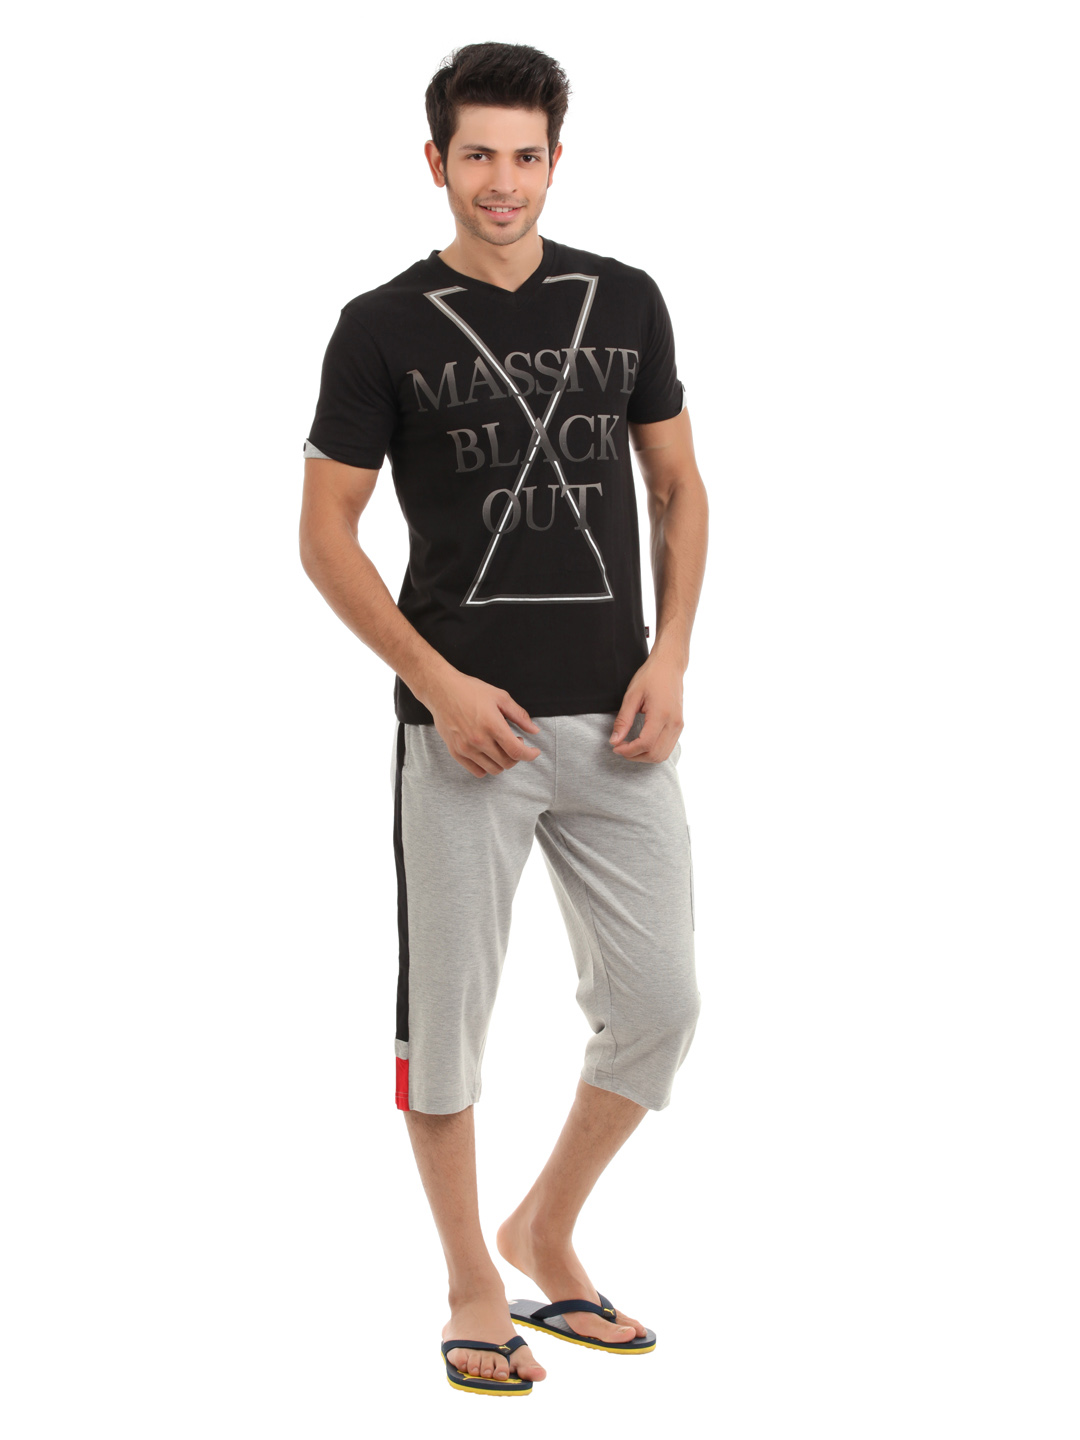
SDL by Sweet Dreams Men Black & Grey Pyjama Set
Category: Apparel / Loungewear and Nightwear / Night suits
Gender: Men
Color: Black
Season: Summer 2016
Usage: Casual